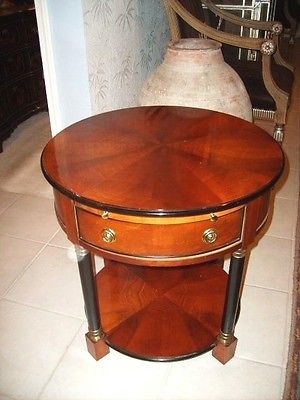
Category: table